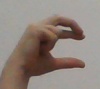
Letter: thal